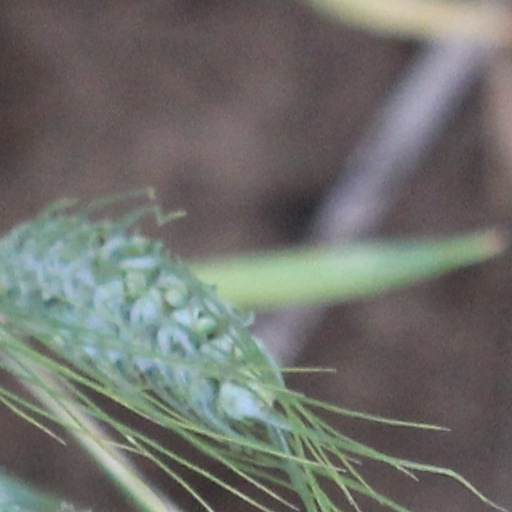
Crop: wheat